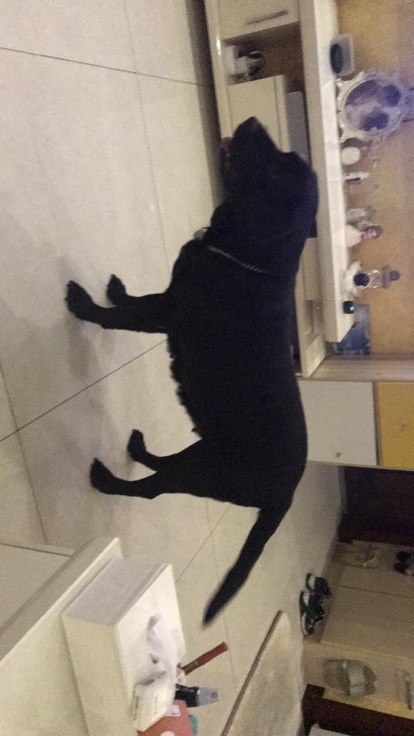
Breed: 3580-n000122-Labrador_retriever